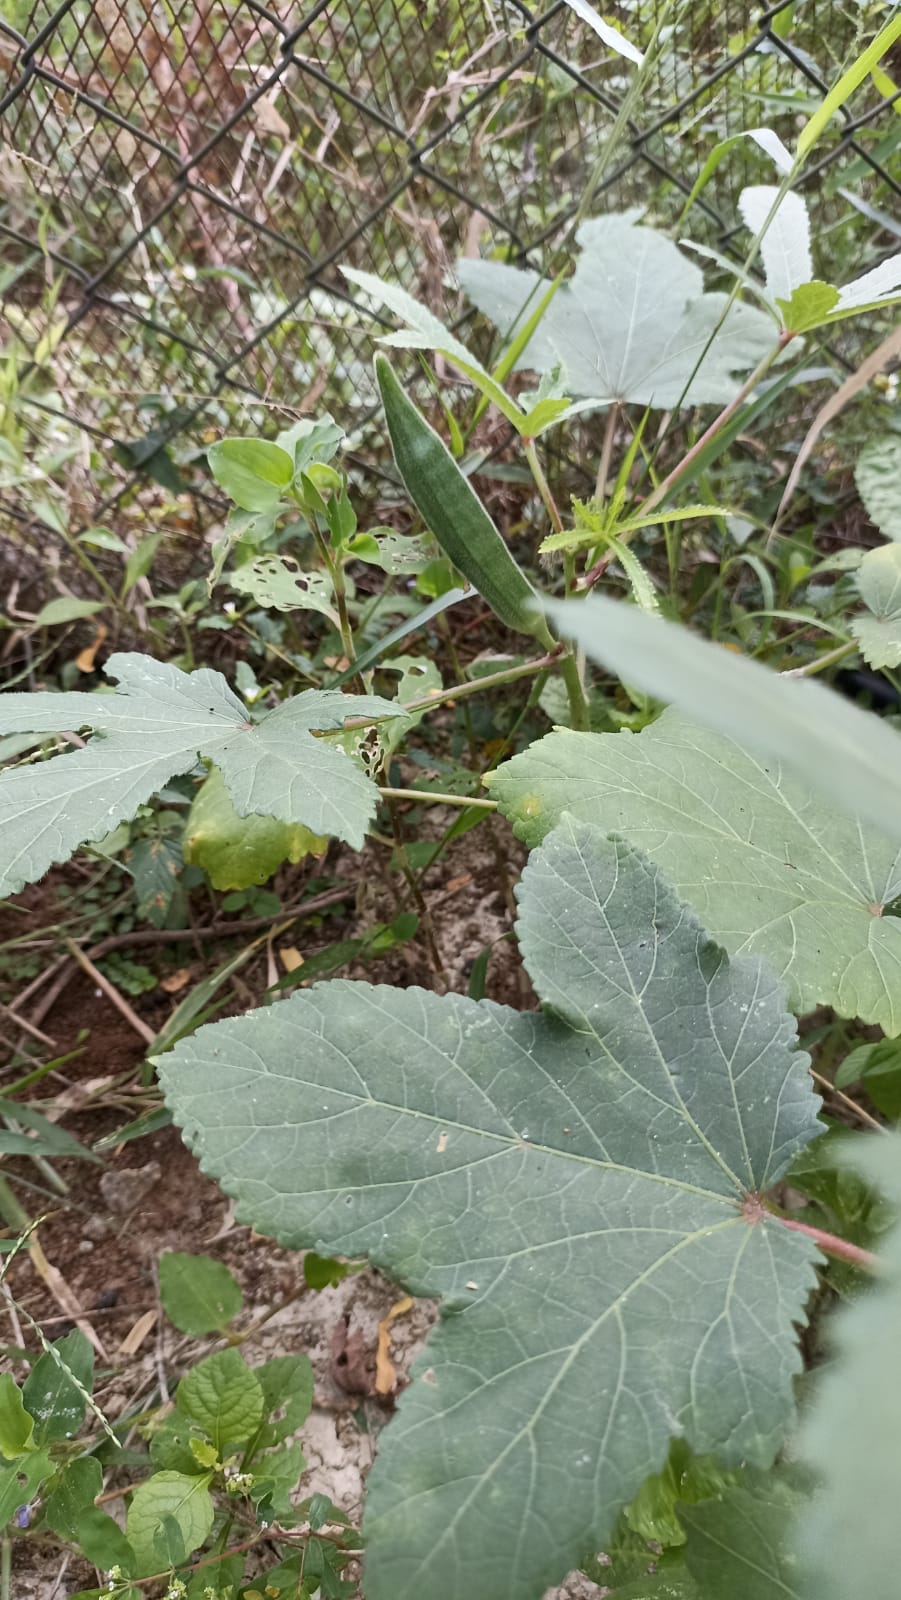
Label: Mature